CCI Phantom

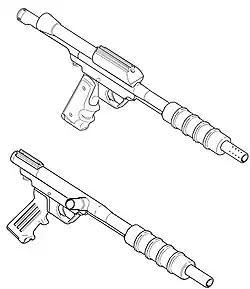
Top: a stock class dropout Phantom with 45 style grip. Bottom: a gravity feed Phantom with M16 style grip.

Different breech layouts allow players to use larger hoppers that are more common among contemporary semi-automatic markers or horizontal feed tubes. There are two styles available for the Phantom; "gravity feed" and "stock class". Another feature which may differ depending on user preference is the grip frame. The two most common grip frames available for the CCI Phantom paintball marker are the .45 style and M16 style. The .45 is an offshoot of the common grip structure for handguns chambered for the .45 ACP pistol cartridge such as the M1911 Colt pistol. However, the .45 grip frame is a purely visual replica of its firearm relative as the Phantom cannot be fed by a magazine. The standard grip on the .45 grip frame is the government model rubber grip with finger grooves produced by Hogue Inc. The M16-style grip frame is derived from the structure of the rifle of the same name, the M16 rifle. The M16-style grip used in the Phantom is produced by Ram-Line and is made of plastic. Players can also opt to use either 12 gram CO powerlets or a tank filled with CO or compressed air.